Clint Bowyer

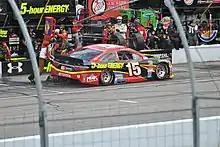
Bowyer on pit road at New Hampshire Motor Speedway in 2015

Bowyer started off the season with a top 10 at Daytona. Despite having a few top tens throughout the year, on August 19, 2015, it was announced that Bowyer and MWR would part ways after the season ended, with MWR not fielding full-time teams in 2016. On September 30, 2015, it was announced that Tony Stewart (Stewart–Haas Racing) would retire from the NASCAR Sprint Cup series after the 2016 season and negotiated a contract which will allow Bowyer to drive the No. 14 car in the 2017 season. On October 2, 2015, it was announced that Bowyer would move to HScott Motorsports for the 2016 season replacing Justin Allgaier before making his transition to Stewart–Haas Racing the following season. On December 15, 2015, a leaked photo on Twitter showed that Bowyer would bring over his No. 15 and 5-Hour-Energy sponsorship from Michael Waltrip Racing to HScott Motorsports for his lone season with them. Bowyer made the Chase due to having enough points to qualify, but his Chase was hit heavily by a 25 driver and owner points penalty, a $75,000 fine, and the suspension of crew chief Billy Scott for 3 races. Bowyer appealed the penalties but they were upheld by the appeals panel. With the penalty, Bowyer didn't advance to the second round of the Chase.